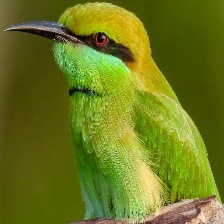
Species: ASIAN GREEN BEE EATER
Scientific name: MEROPS ORIENTALIS
ImageNet parent category: bee_eater